Twelve Days of Christmas

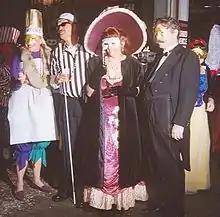
Twelfth Night costumers in New Orleans

In the United States, Christmas Day is a federal holiday which holds additional religious significance for Christians.